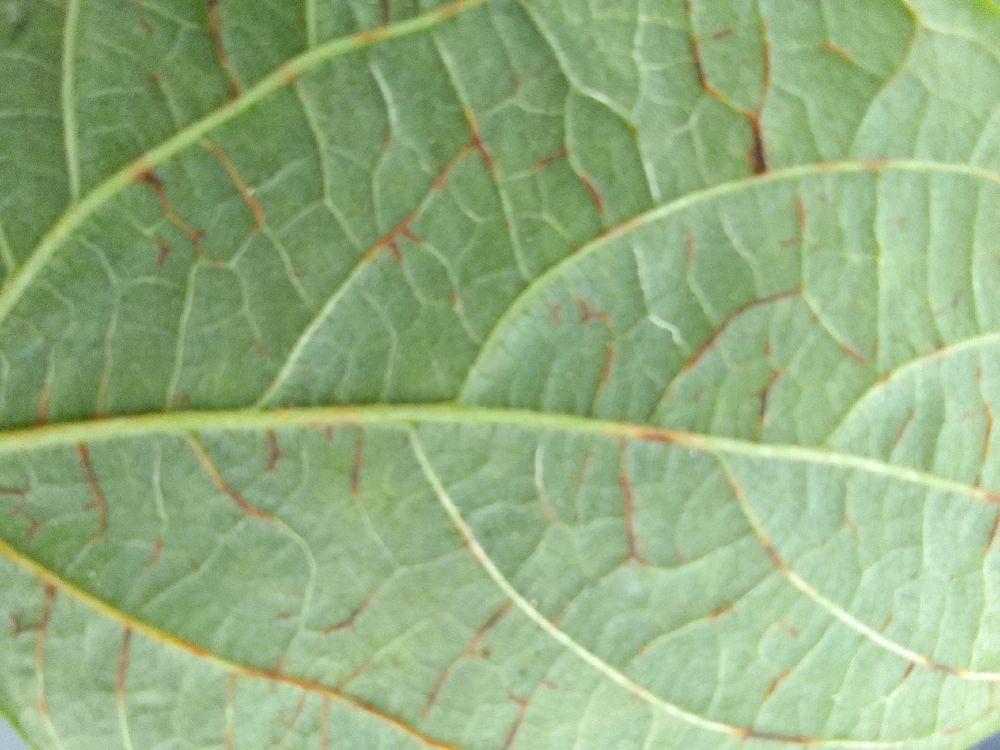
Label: anthracnose